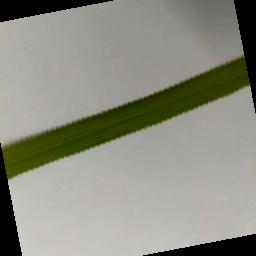
Label: Rice___Brown_Spot